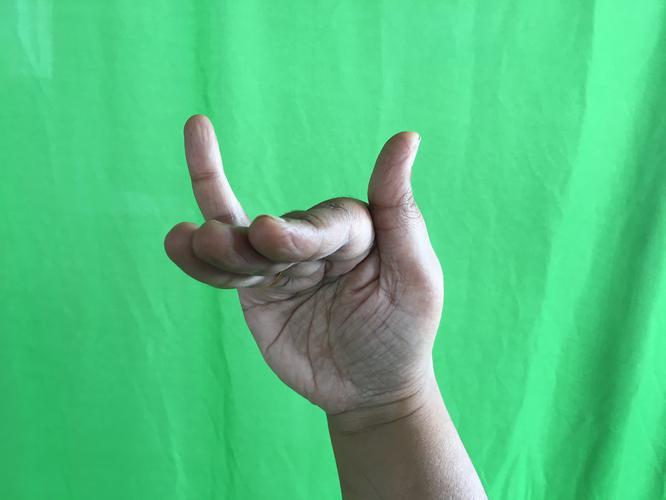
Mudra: Mrigasirsha
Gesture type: single_hand